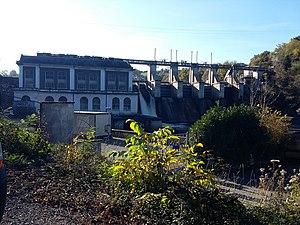
Barrage de La Roche-au-Moine (36)
La Creuse est un cours d'eau français, qui coule dans les départements de la Creuse, de l'Indre, d'Indre-et-Loire et de la Vienne, en régions Centre-Val de Loire et Nouvelle-Aquitaine.
Le groupement d'usines de Éguzon comprend six barrages, qui sont situés sur la rivière Creuse, entre les communes deAhun et de Argenton-sur-Creuse.
Le sentier de grande randonnée de pays du Val de Creuse est un itinéraire pédestre, long d’environ 108 km, qui parcourt les départements de l'Indre et de la Creuse.